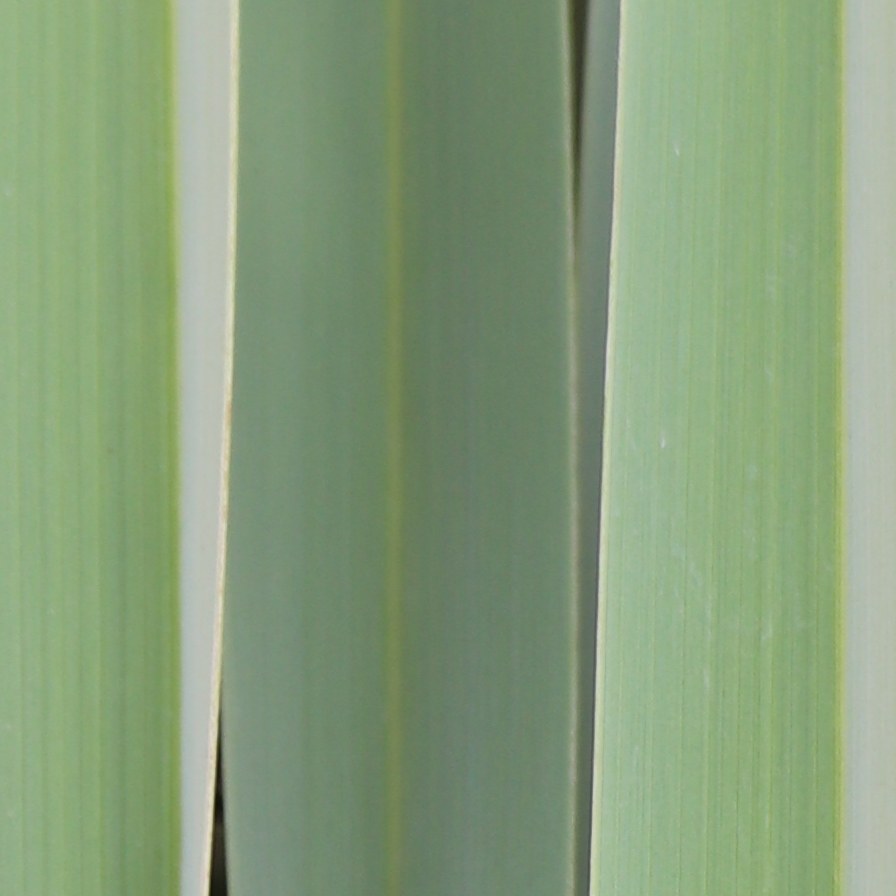
Label: Healthy